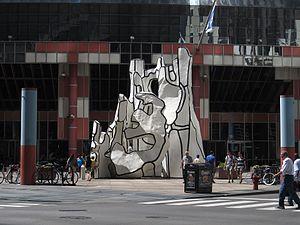
Monument à la bête debout est une sculpture monumentale de Jean Dubuffet, située à Chicago. Réalisée en 1984, en polyépoxyde peint au polyuréthane, sa hauteur est de 9 m. Dubuffet a réalisé sa maquette en 1969, dans le cadre du projet pour la commande de la Chase Manhattan Bank, à New York, qui a finalement retenu le Groupe de quatre arbres.